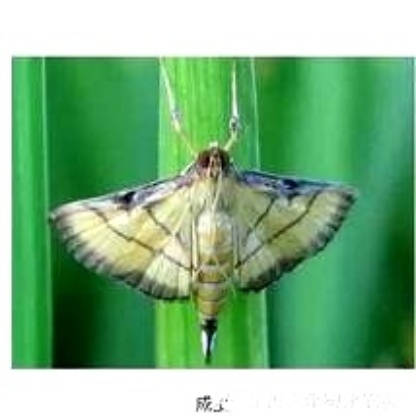
Nhãn: Sâu cuốn lá nhỏ ( Rice leaf folder)